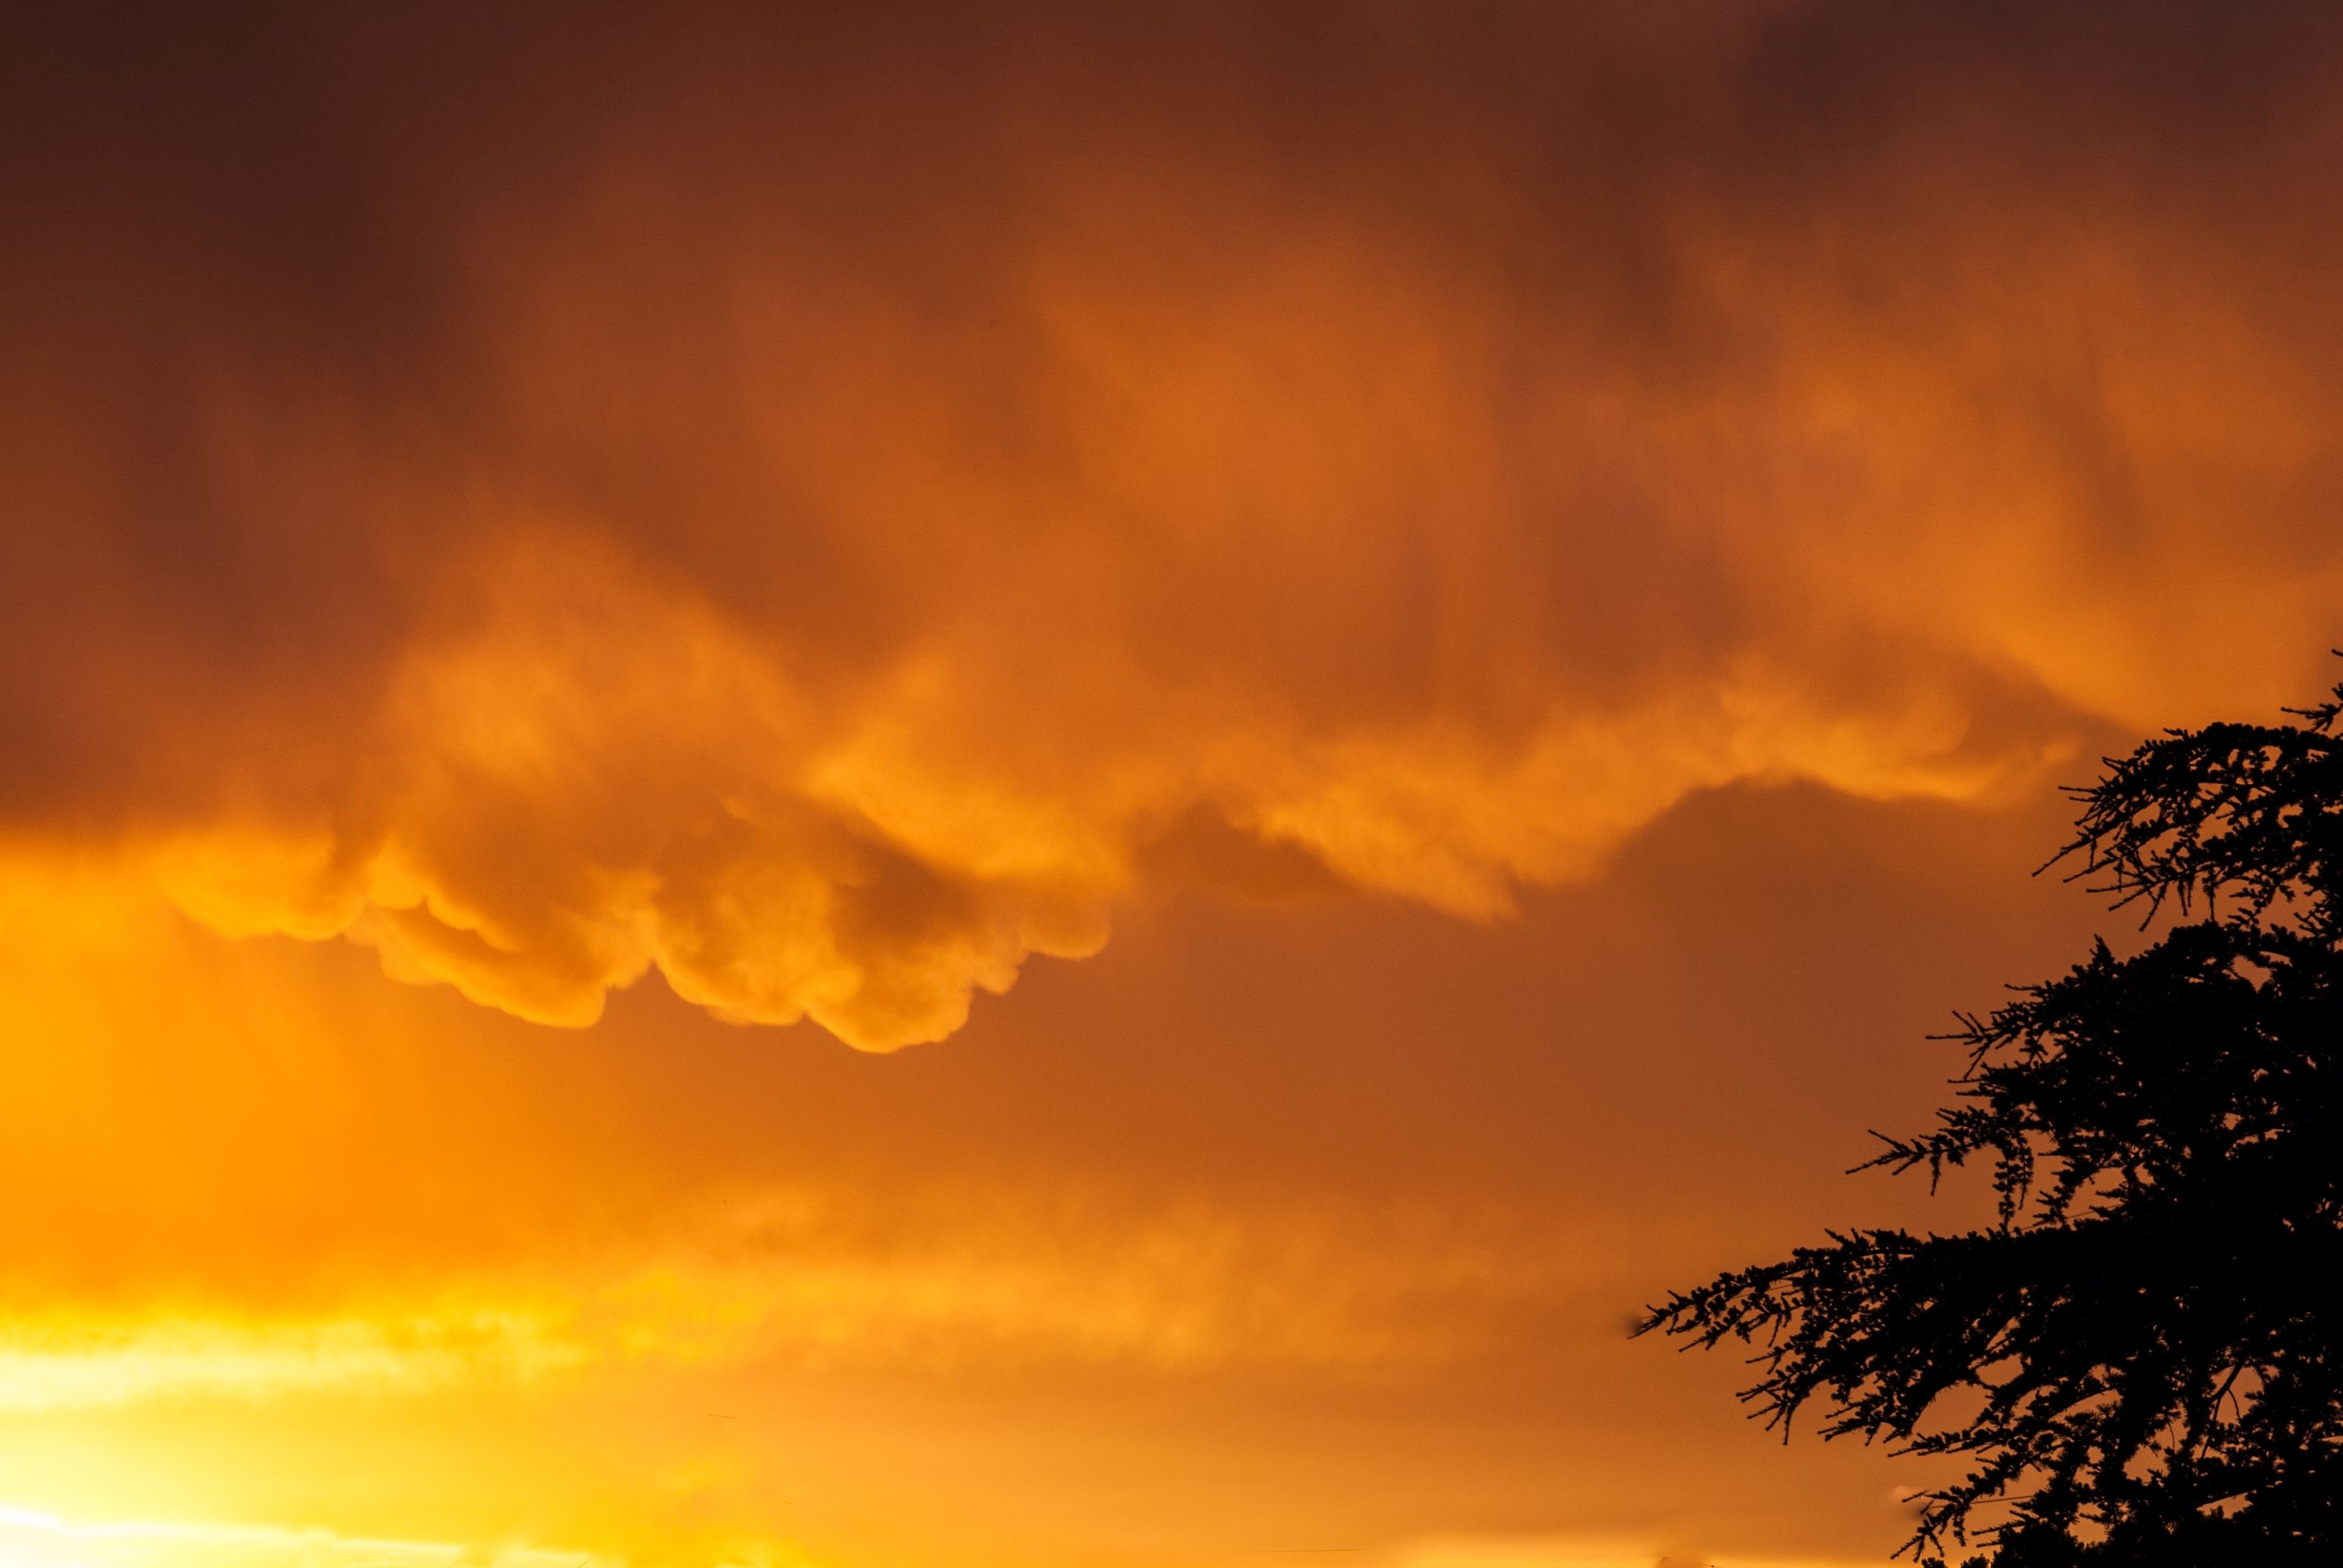
cloud, sky, sunrise, sunset, sunlight, morning, dawn, atmosphere, dusk, evening, orange, red, cumulus, thunderstorm, afterglow, meteorological phenomenon, red sky at morning, turbid